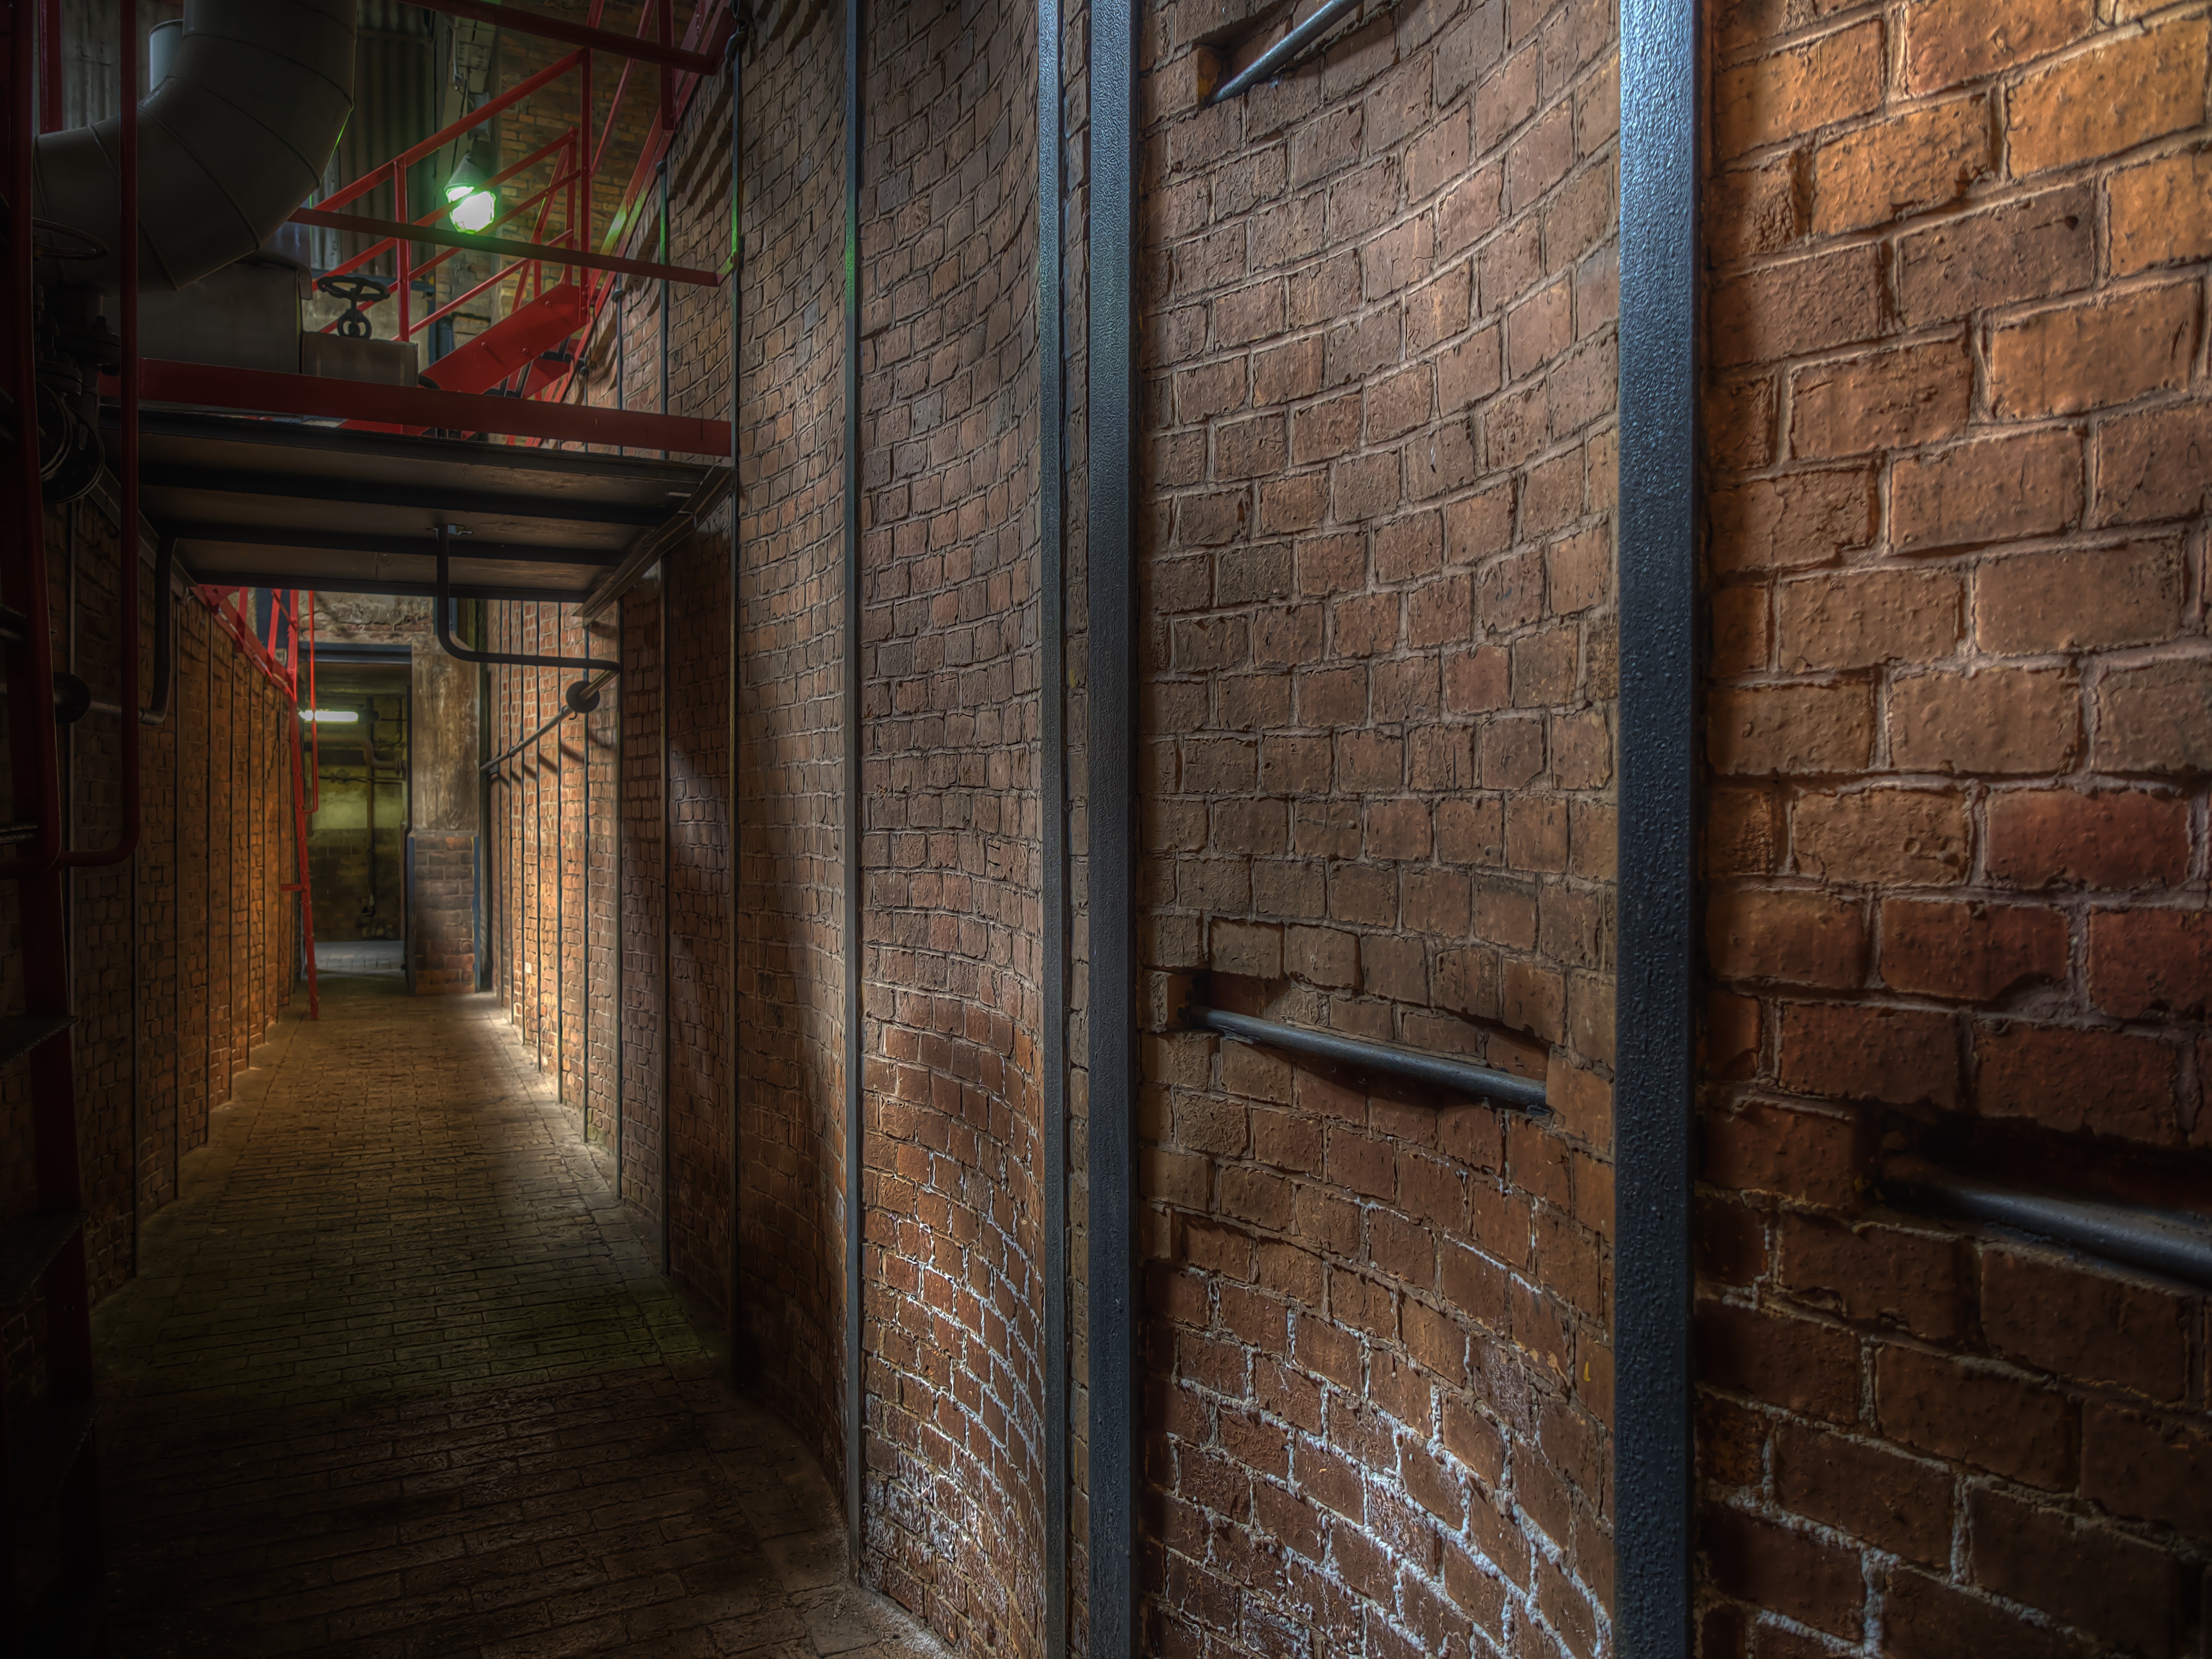
architecture, wood, street, building, old, alley, wall, mystical, hall, broken, shadow, chimney, factory, dirty, darkness, industry, decay, ruin, brick, interior design, grey, destruction, leave, brandenburg, screenshot, factory building, lapsed, old factory, urban area, old brickyard, louise briquette factory